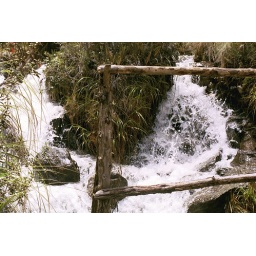
Inca Trail Day 2: walking bridge over waterfall